Strait of Messina Bridge

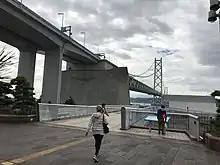
The Akashi Kaikyō Bridge, built in 1998 in Japan by IHI Corporation, one of the companies in charge of building the Messina Bridge.

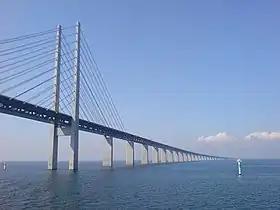
The Øresund Bridge, built in 1999 by COWI A/S, one of the companies to be involved in building the Messina Bridge.

On 12 October 2006, the Italian Parliament voted 272 to 232 in favour of abandoning the plan due to the bridge's "doubtful usefulness and viability", as well as the inability of the already burdened Italian treasury to bear its share of the cost. Additionally, transport minister Alessandro Bianchi pointed out that the road and rail links leading to the location of the proposed bridge are not capable of supporting enough traffic to make the bridge profitable. Other reasons for abandoning the plan were earthquake risk and fears that the bridge would enrich the networks of organized crime in Italy, such as Cosa Nostra and 'Ndrangheta.